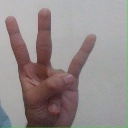
अक्षर: क्ष